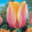
Label: tulip